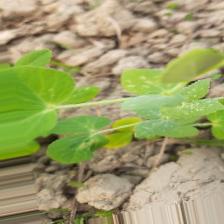
Label: Powdery Mildew